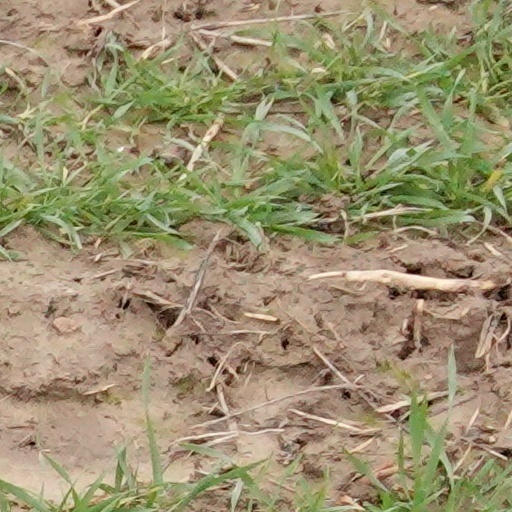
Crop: wheat